History of Tyre, Lebanon

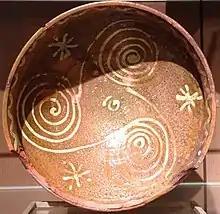
Terracotta cup from Tyre, Mamluk period, National Museum of Beirut

In the same year of Dame Margaret's retirement – in 1291 – Tyre was again taken, this time by the Mamluk Sultanate's army of Al-Ashraf Khalil. Reportedly, the whole population had evacuated the city by ship on the day that Acre as one of the last Crusader strongholds had fallen after two months of siege, so that the Mamluks found Tyre mostly empty. Amalric, the last Lord of Tyre, escaped as well.